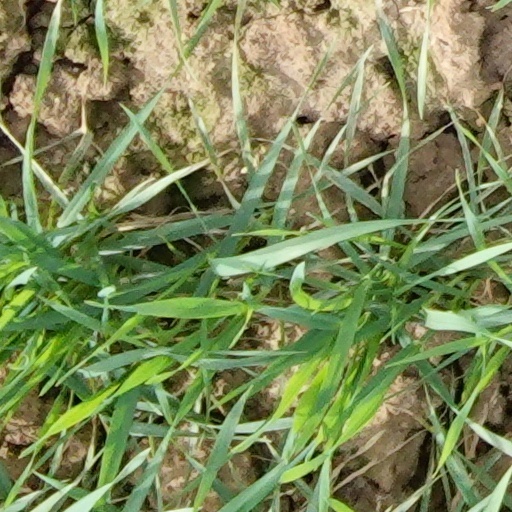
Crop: wheat